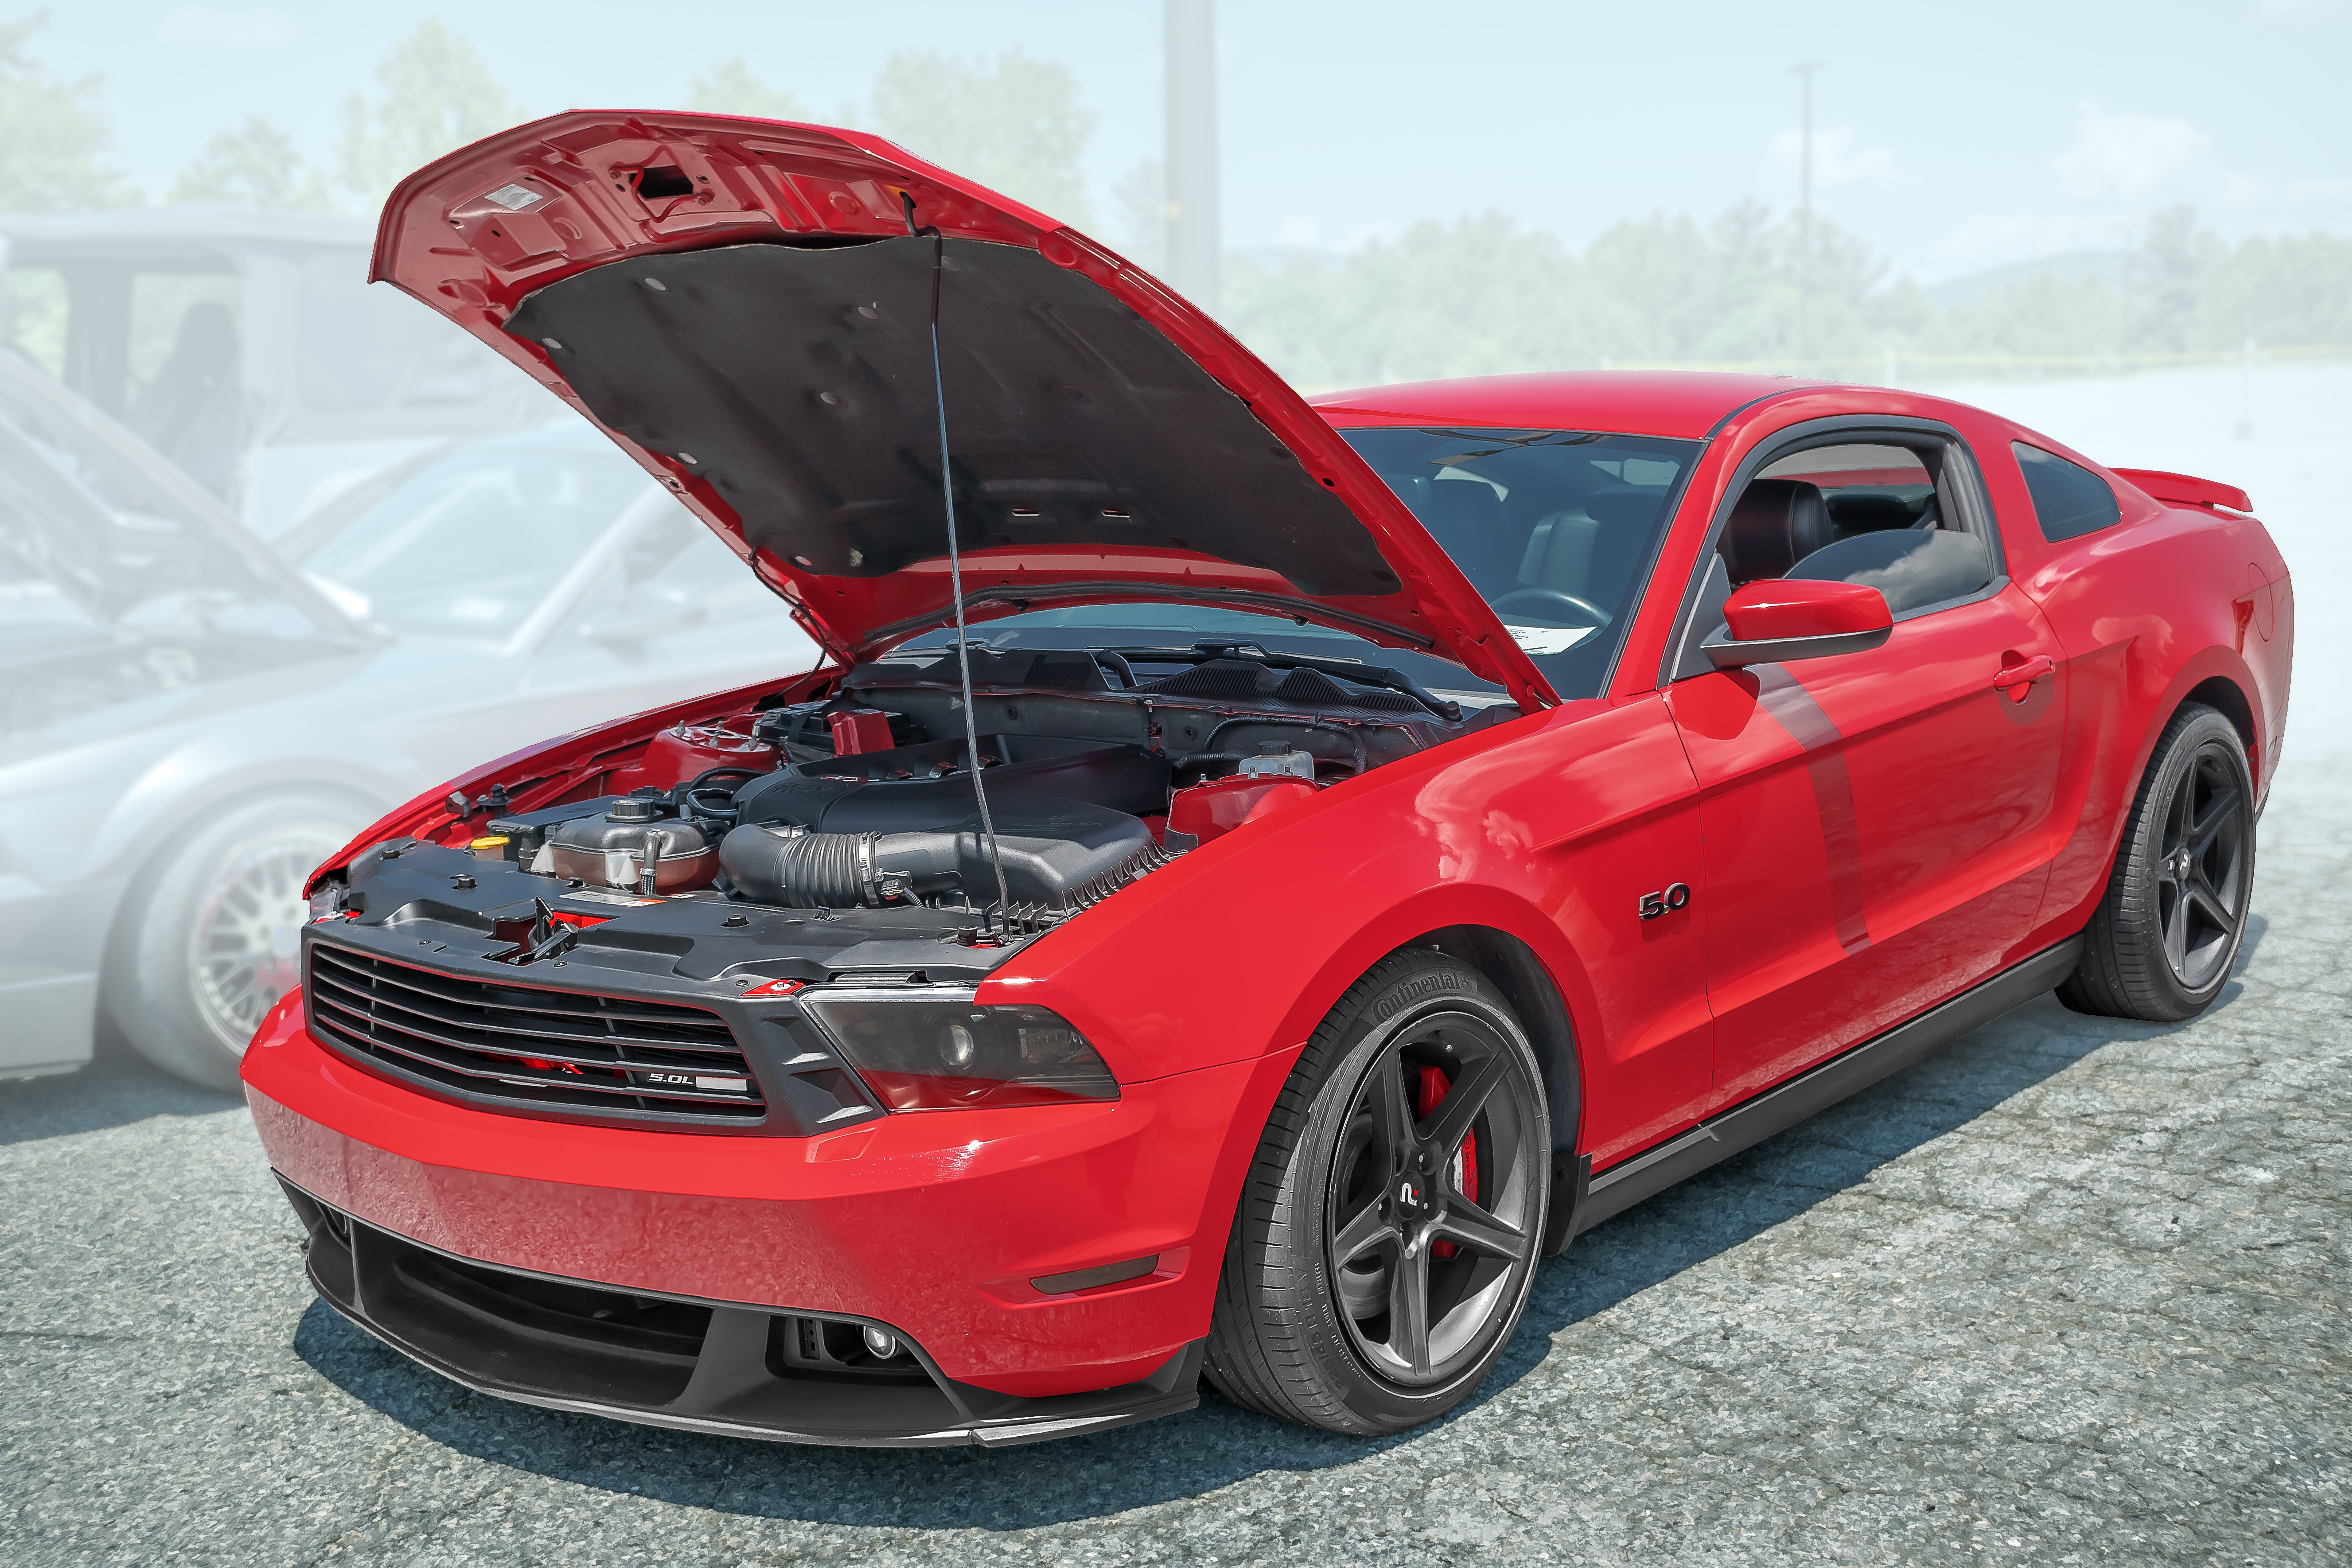
geotagged, north carolina, united states, usa, 30mm, america, auto, automobile, automotive photography, Automotive Portrait, Benefit Car Show, car, Car Meet, car photo, car photography, car show, Cars Vs Cancer, Cars Vs Cancer Benefit Car Show, coche, Fruitland Road, Fundraising Car Show, Henderson County, Henderson County NC, Henderson County North Carolina, Hendersonville, Hendersonville NC, Hendersonville North Carolina, Hendo, Hooterville, NC Car Show, North Carolina Car Show, North Henderson High School, photoshop, Photoshop Car, Photoshop Lens Blur, photoshopped, sony, SONY a6500, SONY Alpha 6500, sony mirrorless, vehicle, voiture, western nc, Western North Carolina, WNC, land vehicle, motor vehicle, hood, automotive design, red, muscle car, tire, rim, performance car, automotive tire, wheel, auto show, sports car, supercar, automotive exterior, bumper, boss 302 mustang, automotive wheel system, ford mustang, shelby mustang, custom car, auto part, coupe, hardtop, full size car, classic car, pony car, ford, sedan